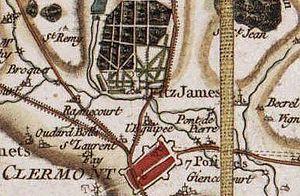
Fitz-James, carte de cassini
Fitz-James est une commune française située dans le département de l'Oise, en région Hauts-de-France. Ses habitants sont appelés les Fitz-Jamois et les Fitz-Jamoises.